Question: Please indicate a possible affordance area of the bed that can be used for lying down
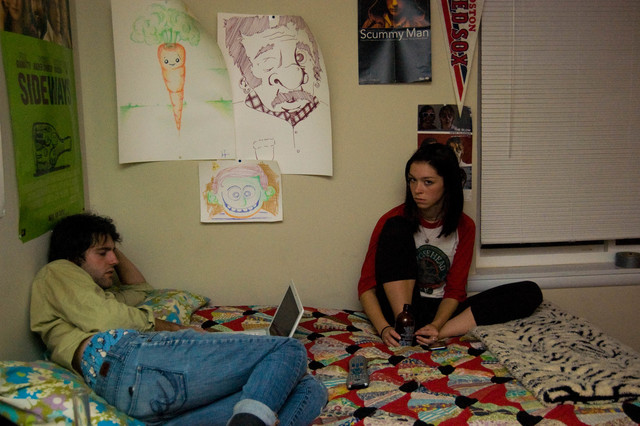
Answer: [4.5, 282.5, 633.5, 417.5]